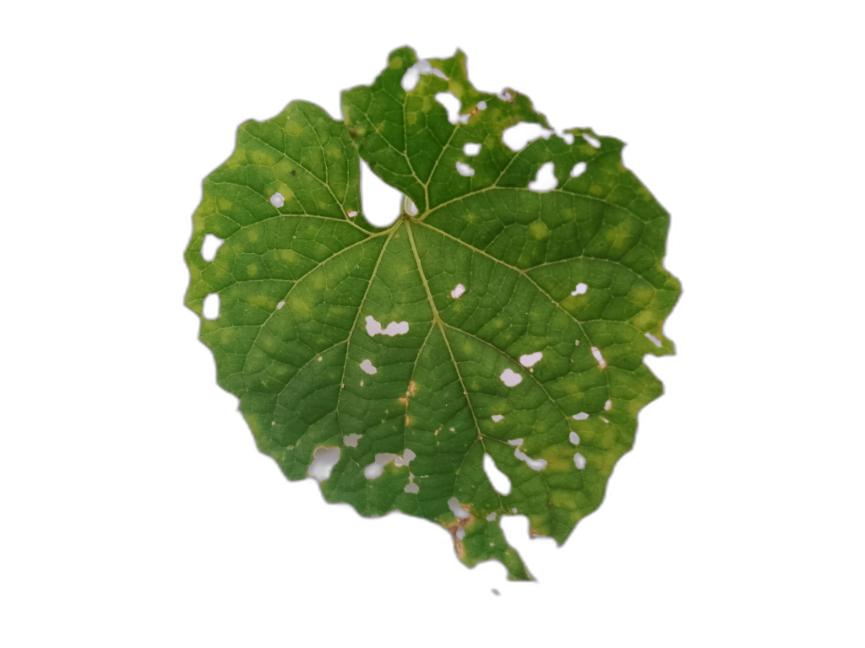
Crop: Zucchini
Label: Insect_Damage